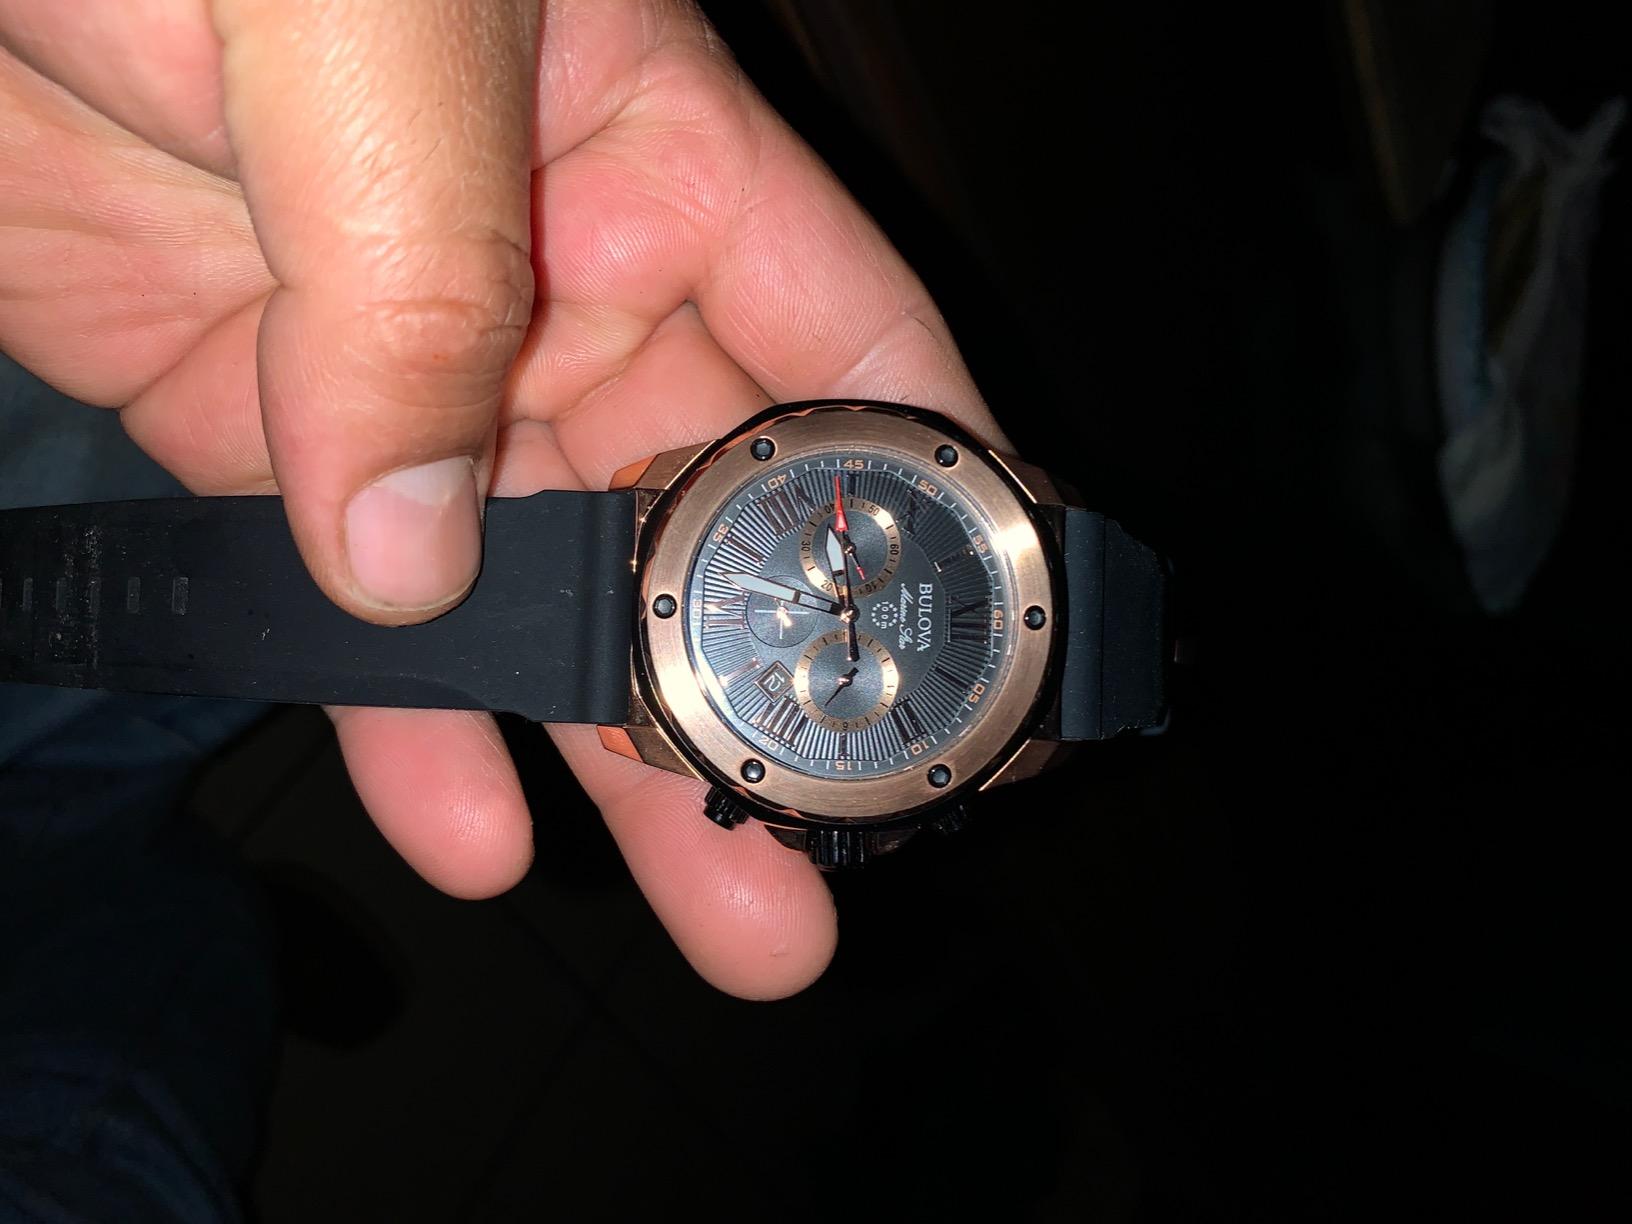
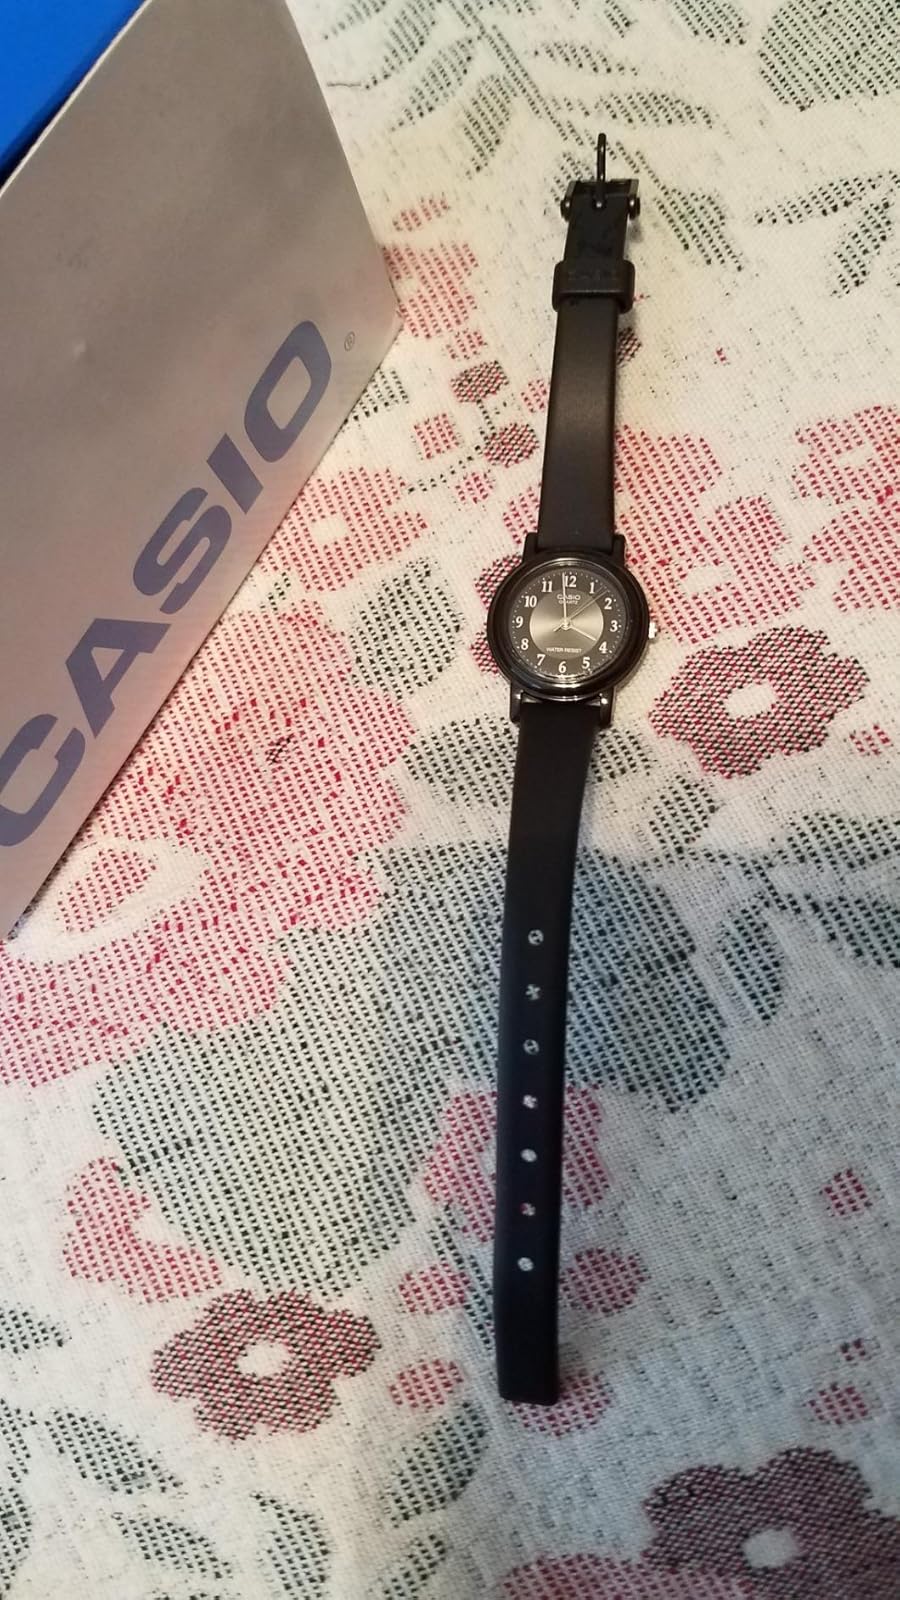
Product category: accessories_watch
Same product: no